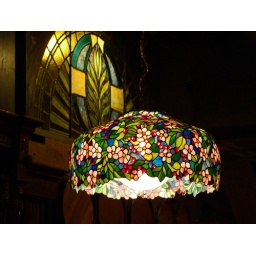
a stainglass lamp and window at the old spaghetti factory in seattle.